Luc Dietrich

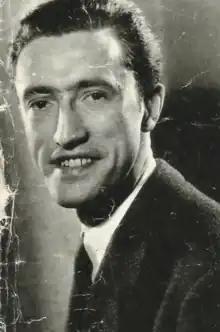

Raoul-Jacques Dietrich, better known as Luc Dietrich (17 March 1913, Dijon – 12 August 1944), was a French writer.